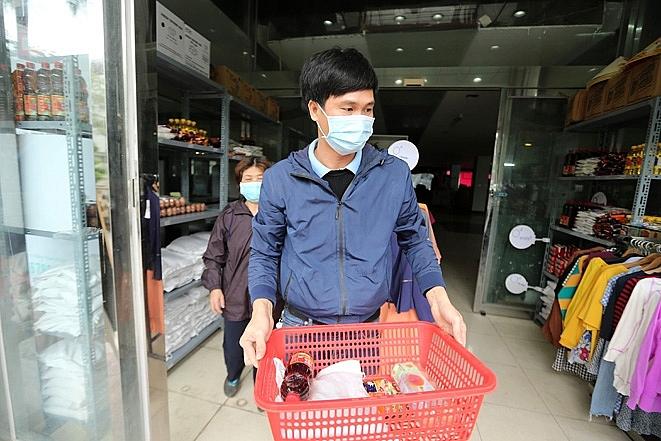
người đàn ông đang cầm trên tay một cái giỏ màu đỏ